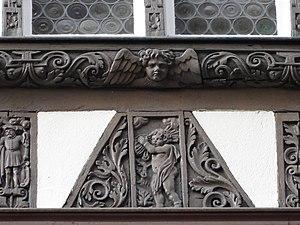
Alsace, Bas-Rhin, Strasbourg, Lycée internationnal des Pontonniers (1902), 1 rue des Pontonniers. This building is inscrit au titre des Monuments Historiques. It is indexed in the Base Mérimée, a database of architectural heritage maintained by the French Ministry of Culture,
Le lycée international des Pontonniers est un établissement français d'enseignement secondaire et supérieur, situé 1, rue des Pontonniers à Strasbourg, dans le centre ville, non loin de la cathédrale, et qui accueille des sections internationales.